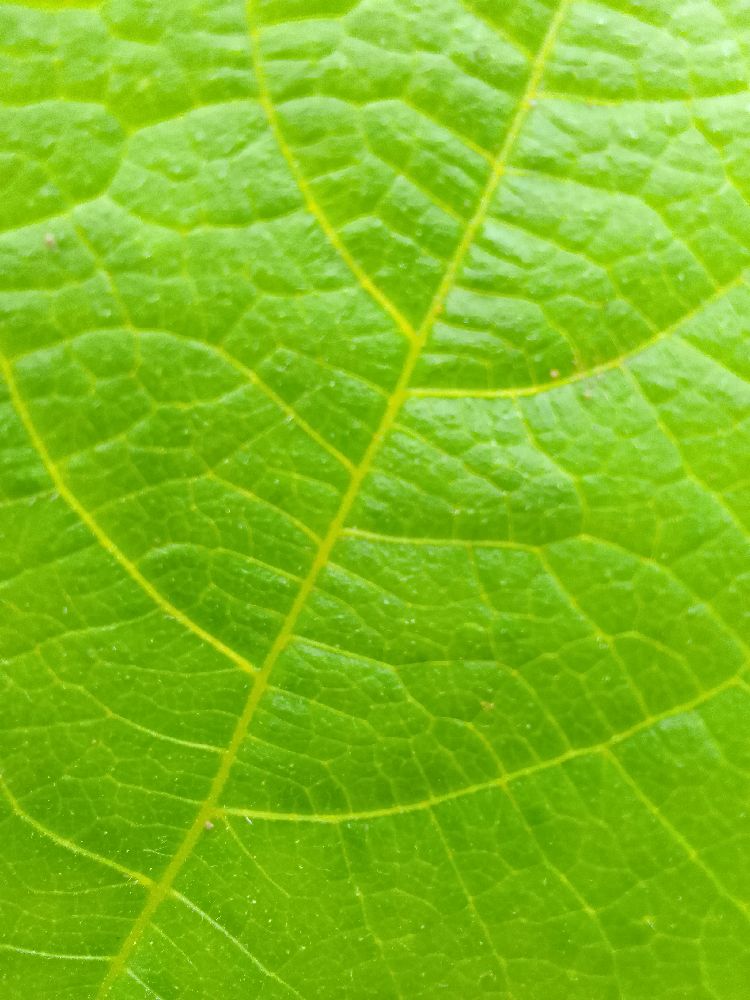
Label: healthy